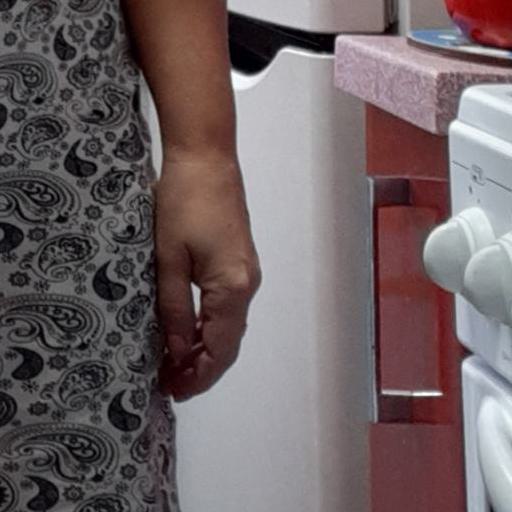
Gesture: no_gesture